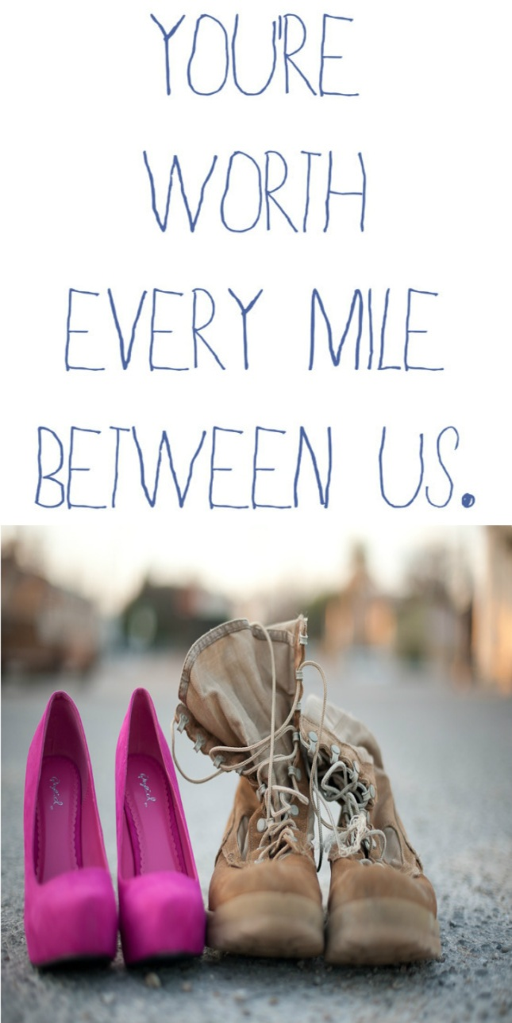
you are worth every mile between us .